Badb

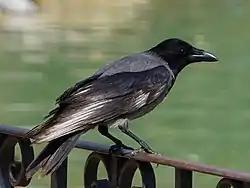
Badb would commonly take the form of the hooded crow.

In Irish mythology, the Badb (Old Irish), or in modern Irish Badhbh—also meaning "crow"—is a war goddess who takes the form of a crow, and is thus sometimes known as Badb Catha ("battle crow"). She is known to cause fear and confusion among soldiers to move the tide of battle to her favoured side. Badb may also appear prior to a battle to foreshadow the extent of the carnage to come, or to predict the death of a notable person. She would sometimes do this through wailing cries, leading to comparisons with the bean-sídhe (banshee).